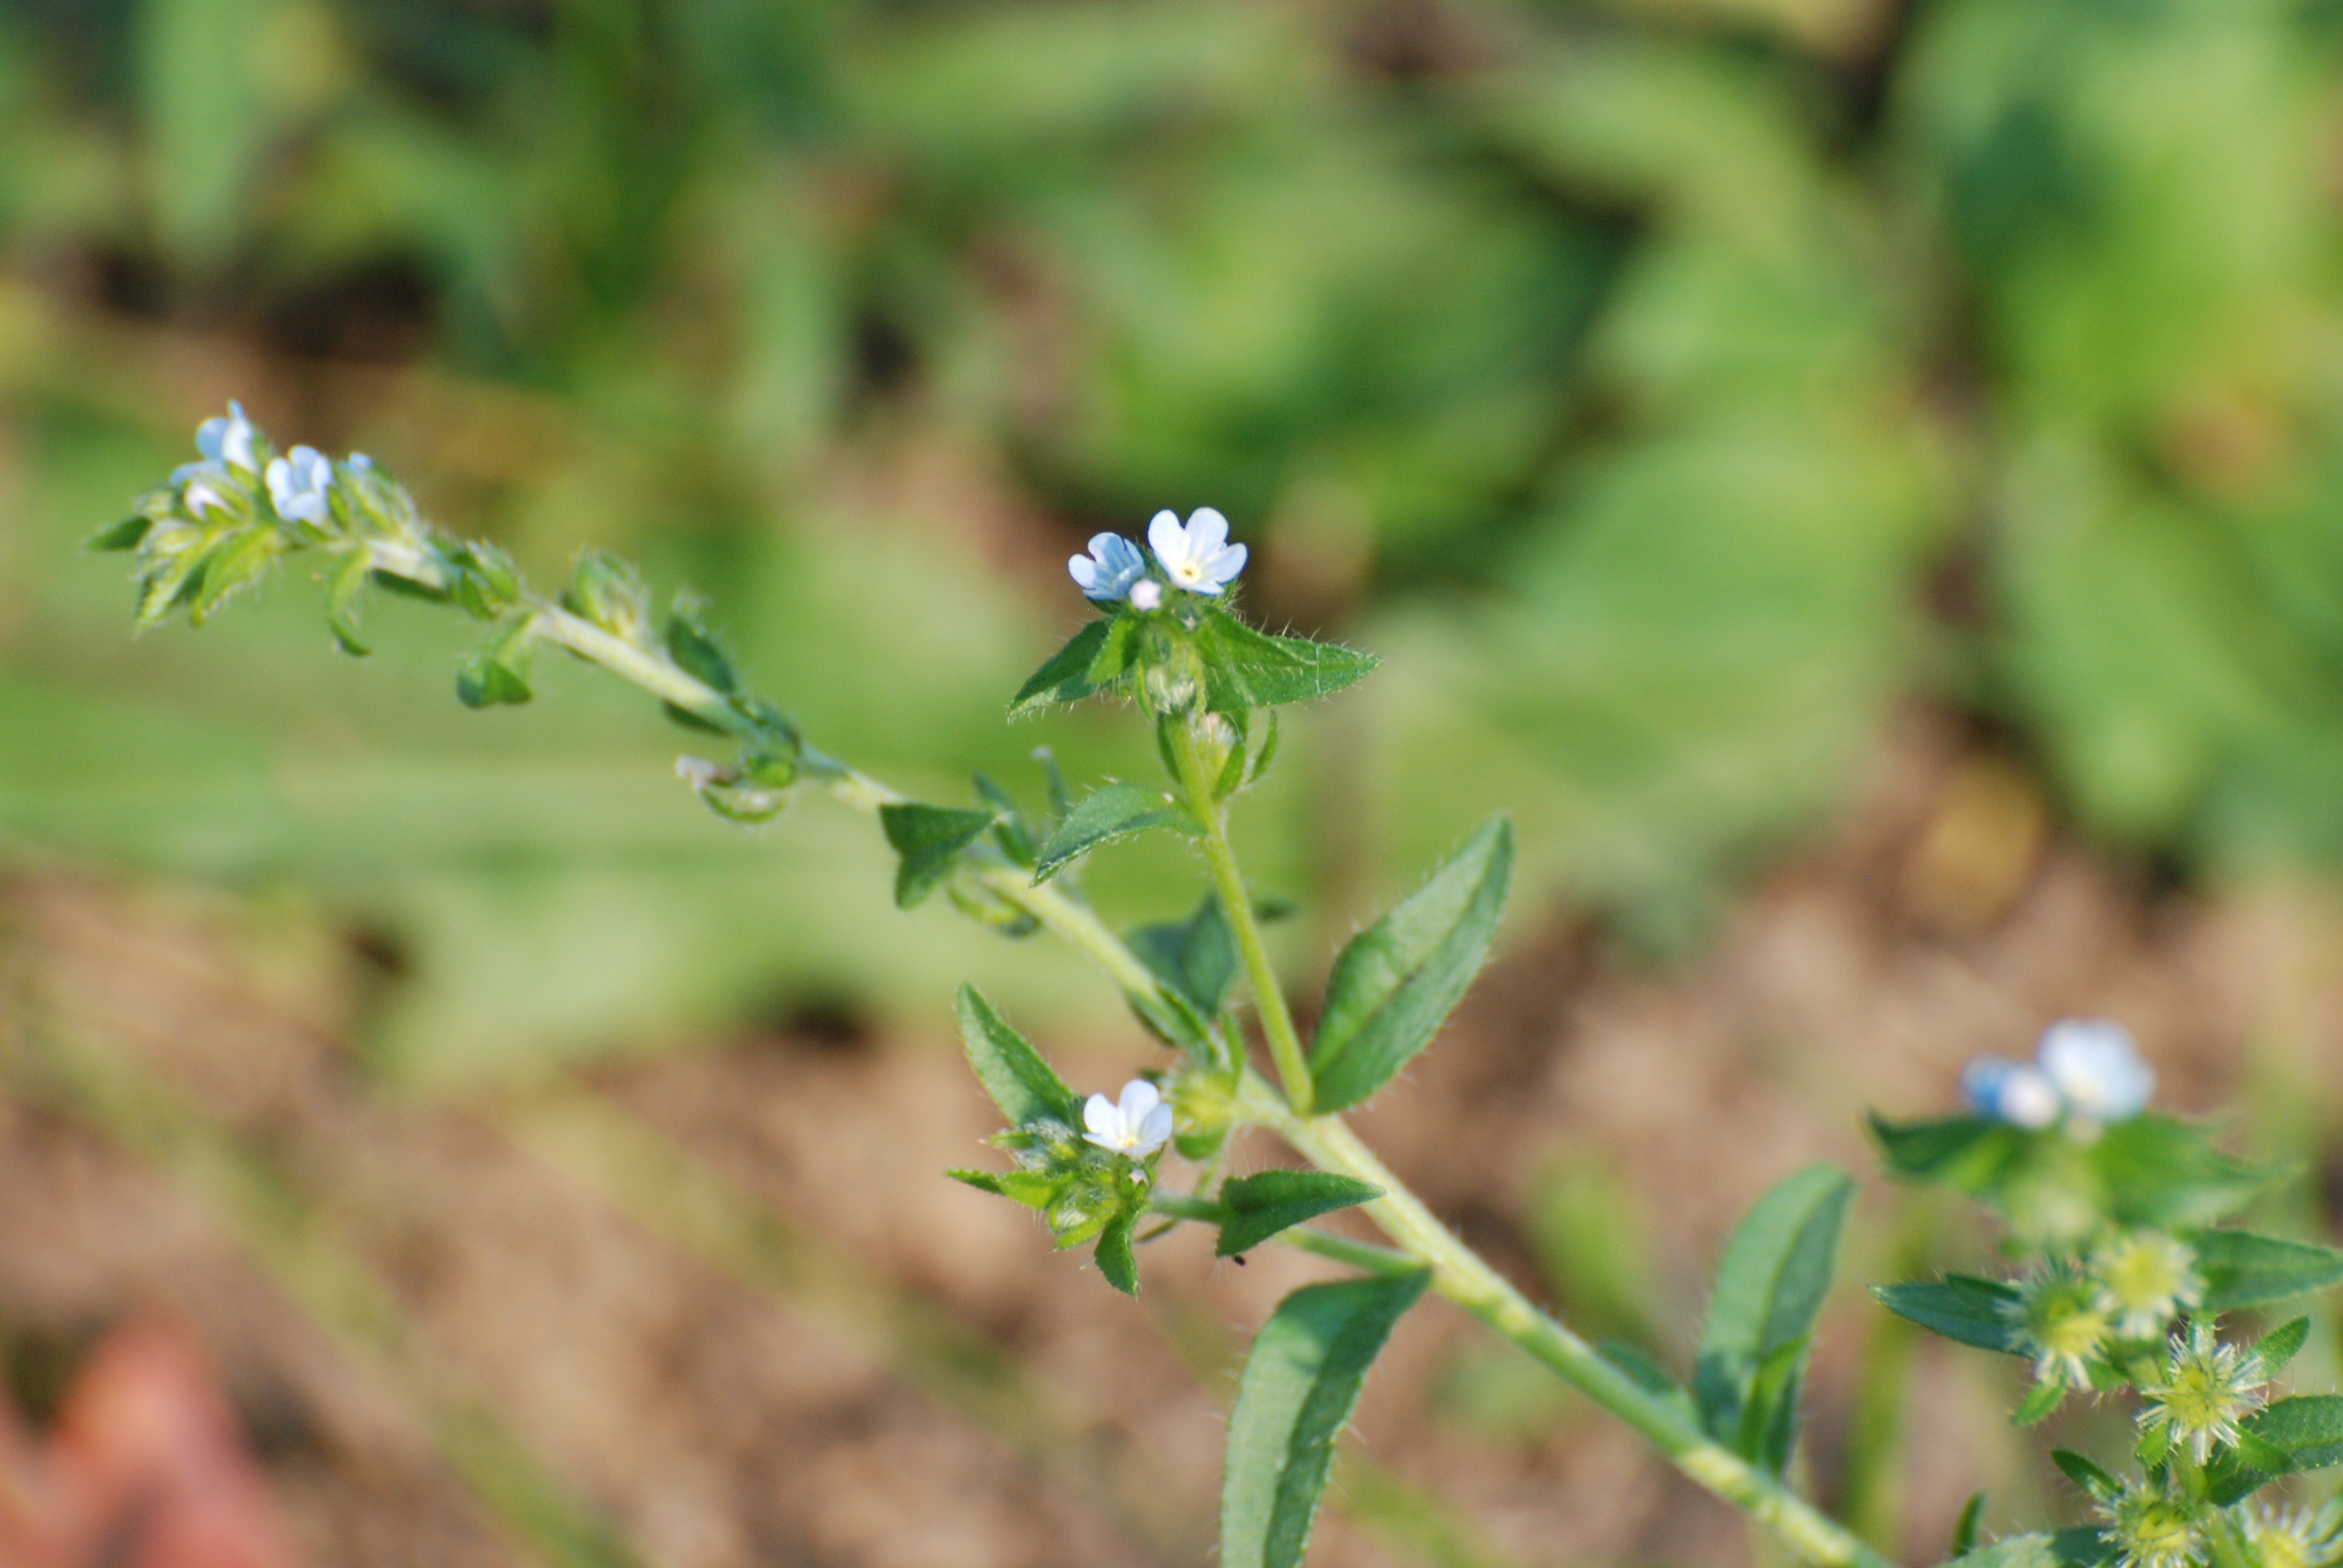
nature, plant, meadow, flower, green, herb, produce, crop, nikon, flora, wildflower, flowers, moscow, nikkor, russia, d80, moskau, nikond80, moscou, 70300mmf4556gvr, macro photography, flowering plant, annual plant, land plant